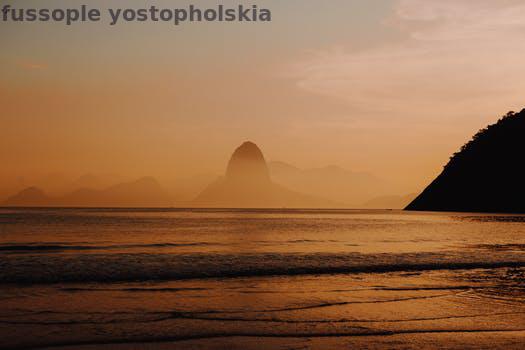
Label: Watermark